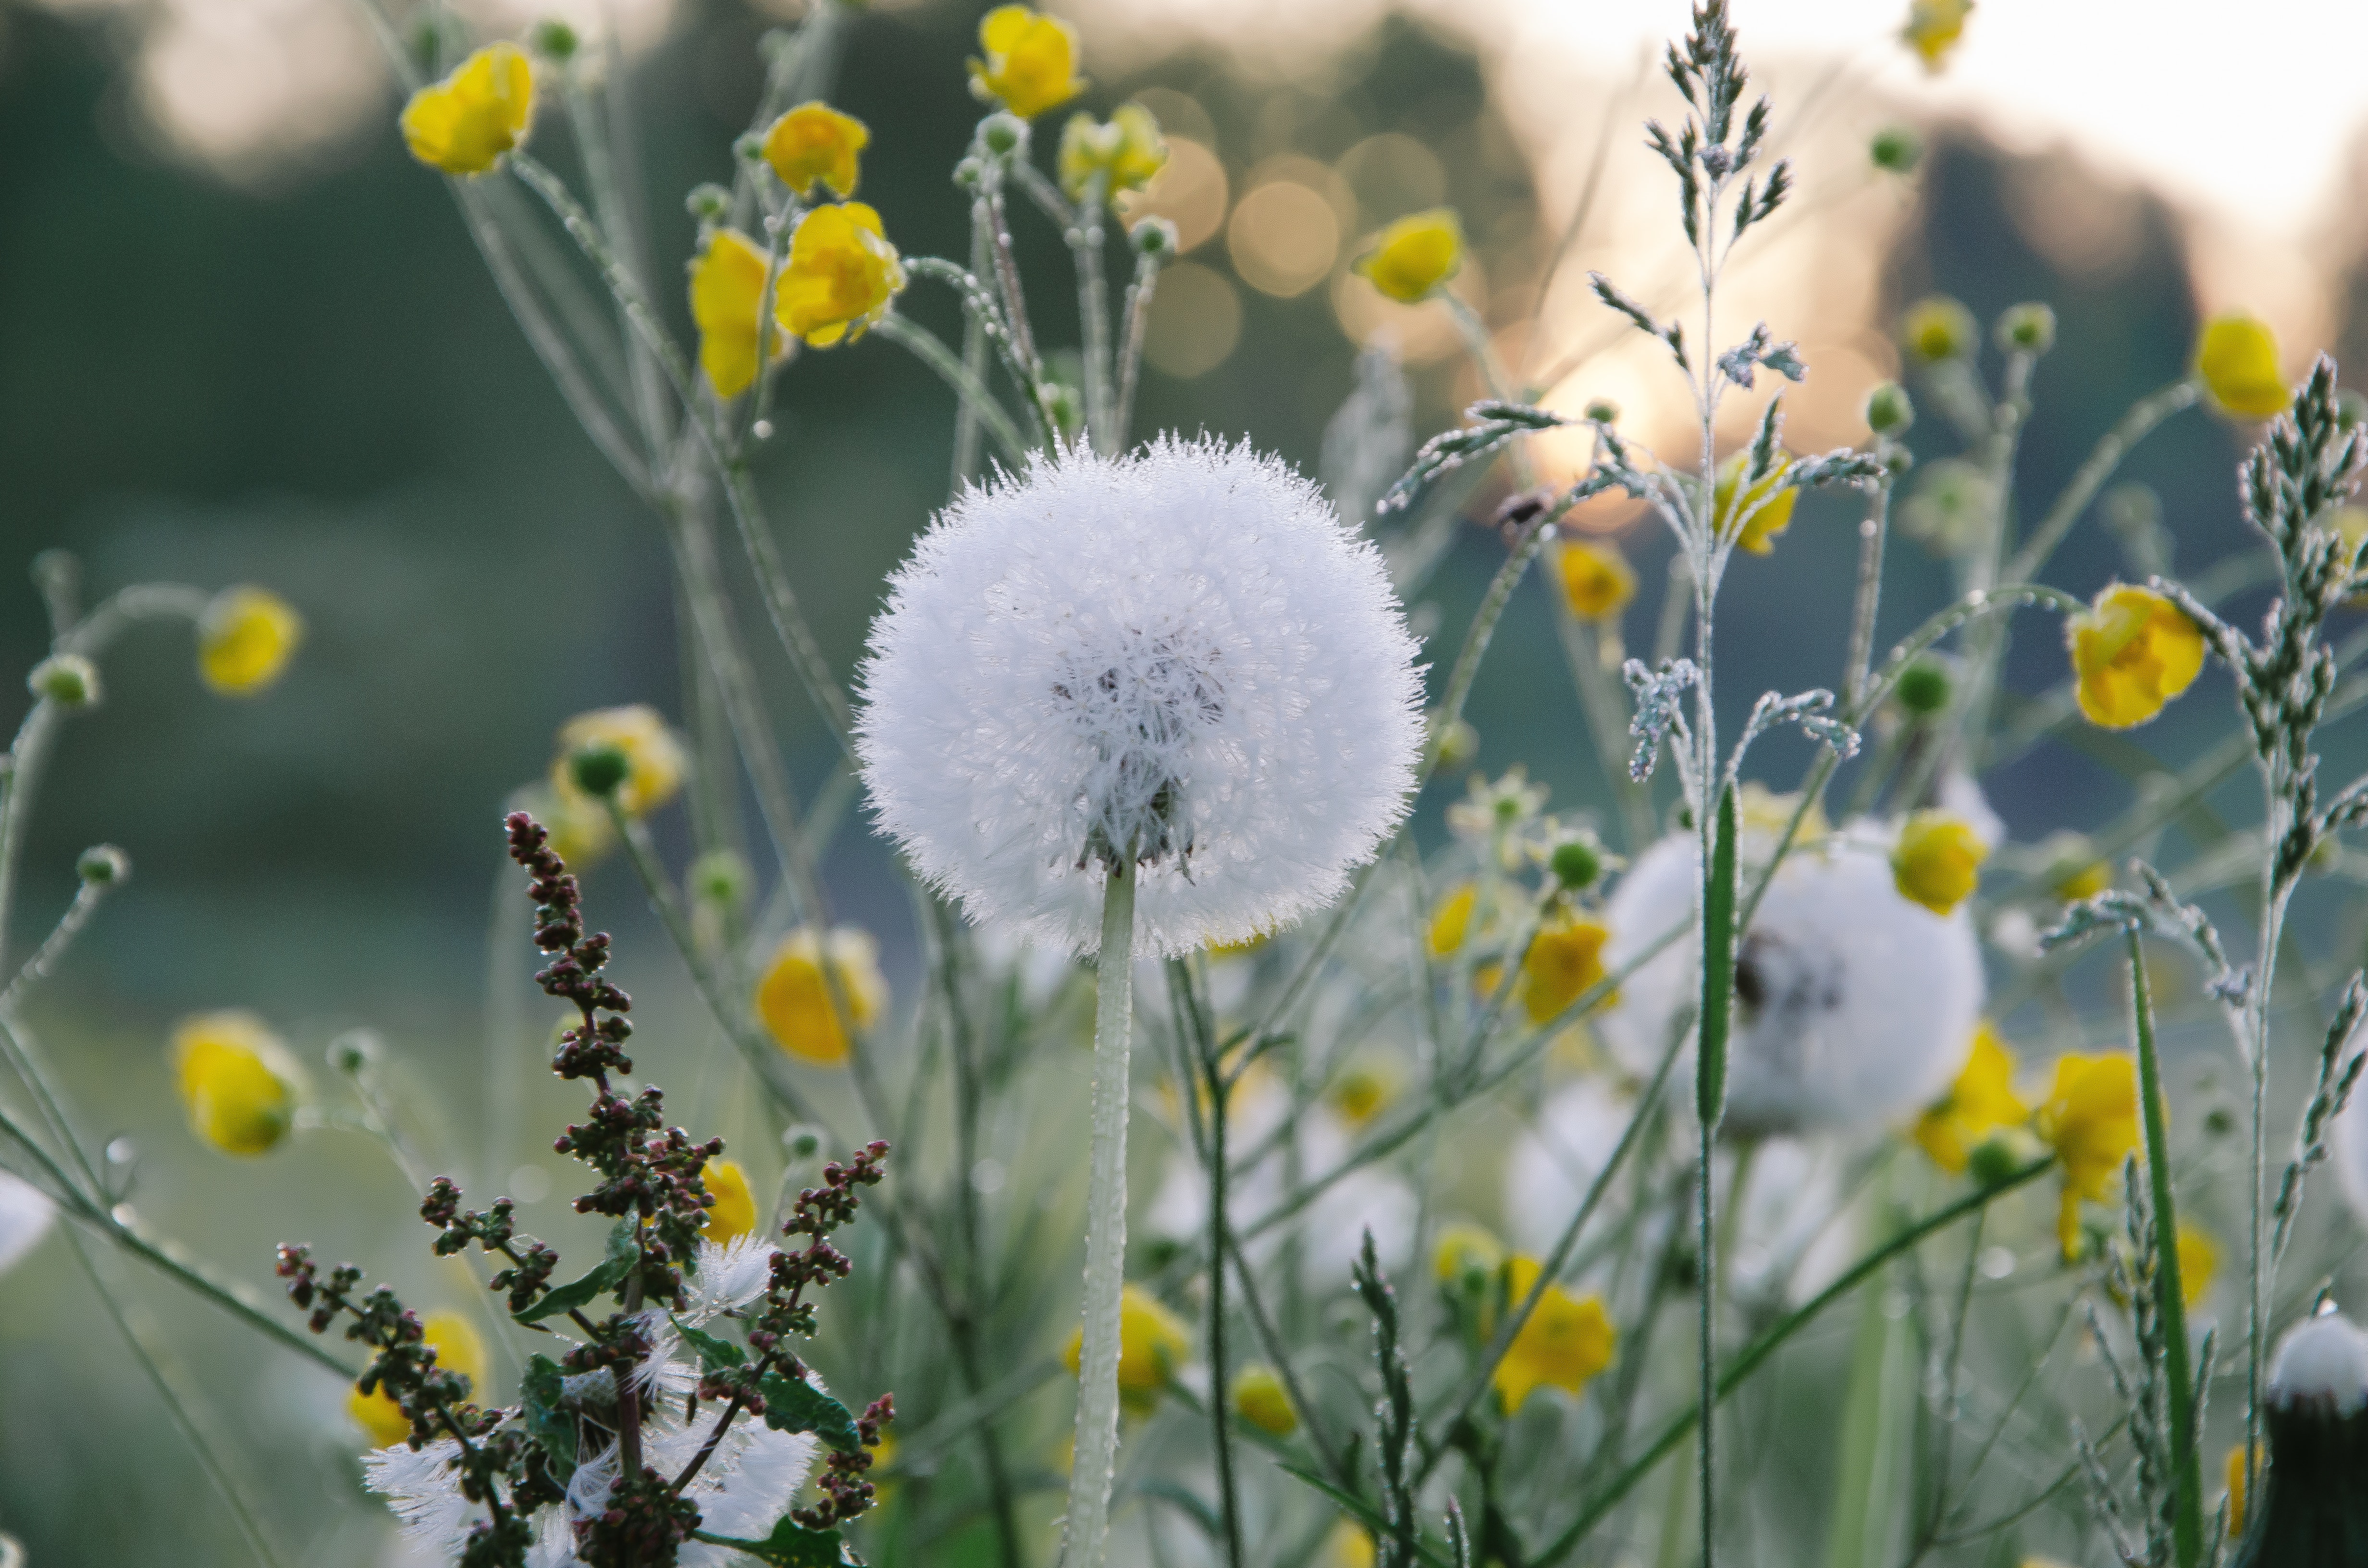
flower, yellow, plant, natural environment, meadow, mayweed, dandelion, spring, wildflower, flowering plant, chamomile, grass, daisy family, pollen, chamaemelum nobile, sow thistles, camomile, perennial sowthistle, herb, oxeye daisy, perennial plant